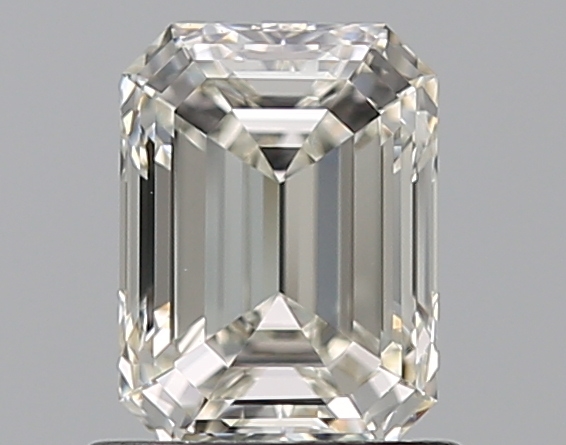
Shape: emerald
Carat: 0.85
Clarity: VVS1
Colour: I
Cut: EX
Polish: EX
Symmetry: EX
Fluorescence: ST
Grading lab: GIA
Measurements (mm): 6.2 x 4.59 x 3.15